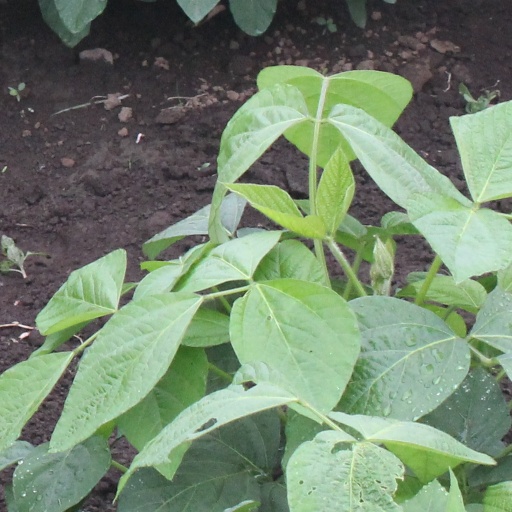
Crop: soybean